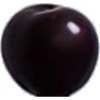
Label: Cherry Wax Black 1